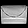
Label: Bag